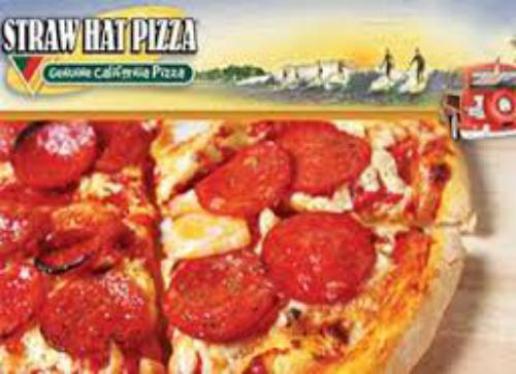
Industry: Food